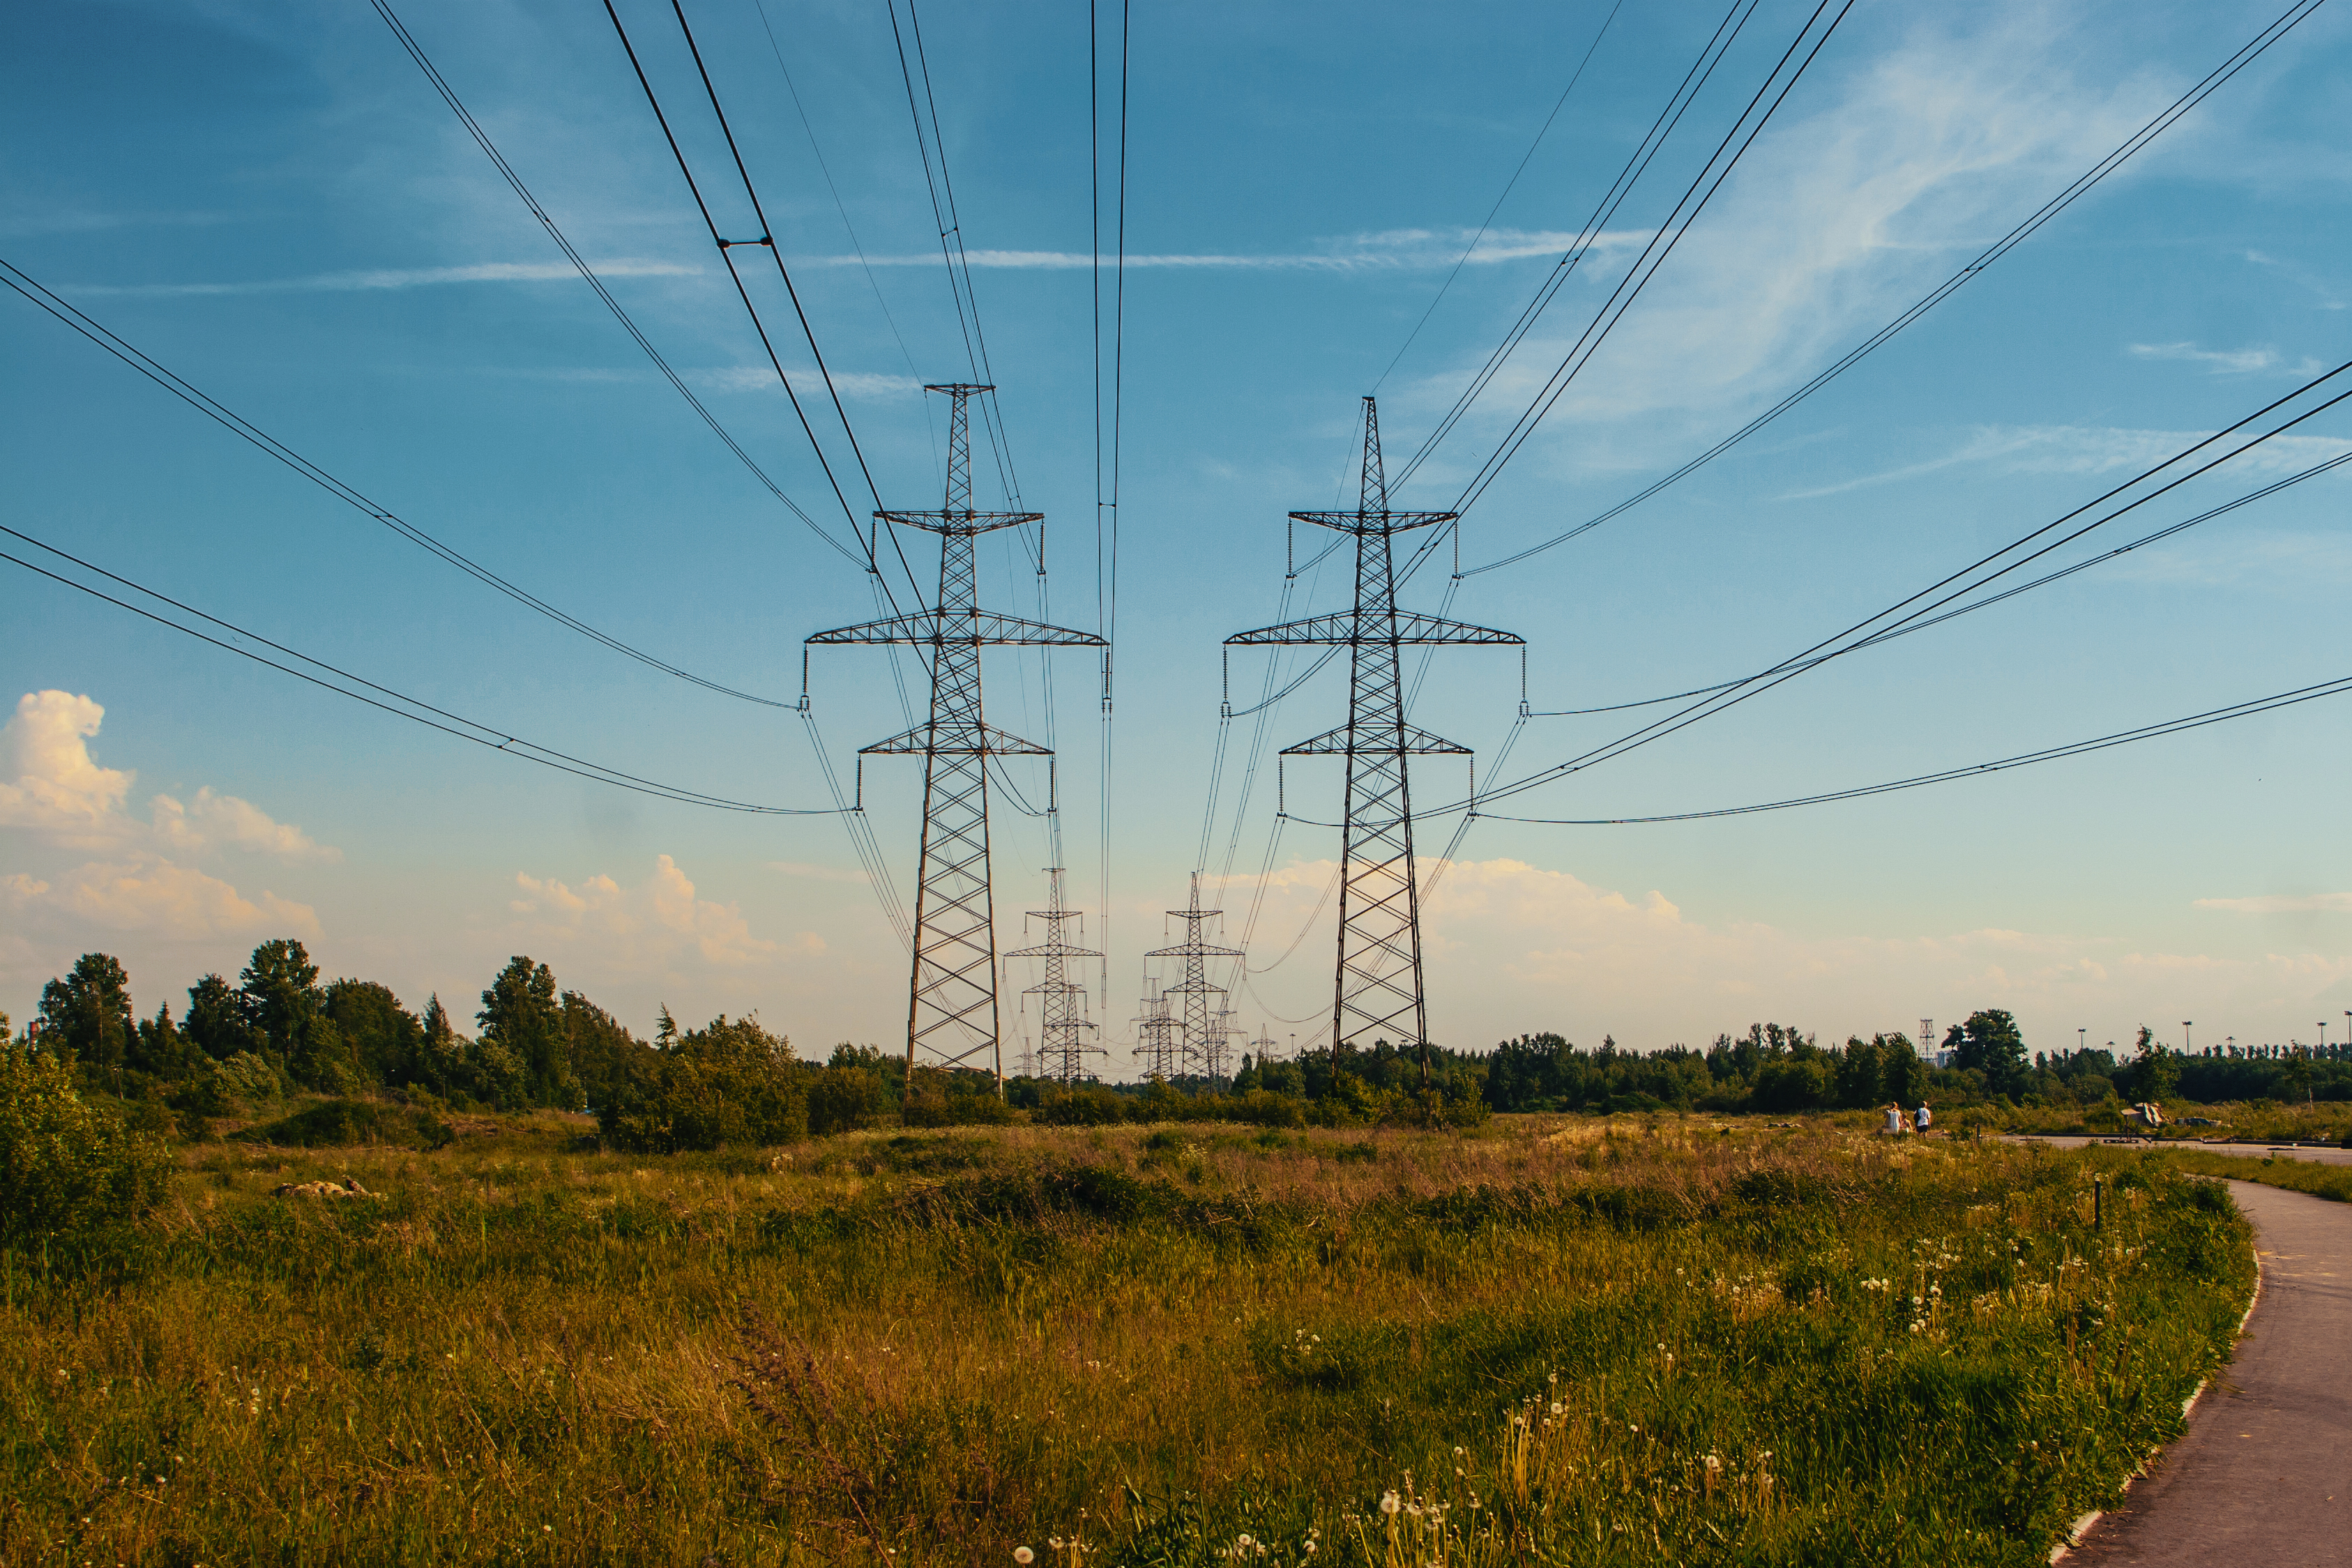
images, cloud, sky, plant, daytime, ecoregion, nature, overhead power line, electricity, vegetation, transmission tower, natural landscape, biome, tree, grass, line, electrical supply, grassland, public utility, engineering, landscape, prairie, road, wire, horizon, field, outdoor structure, pasture, cable, art